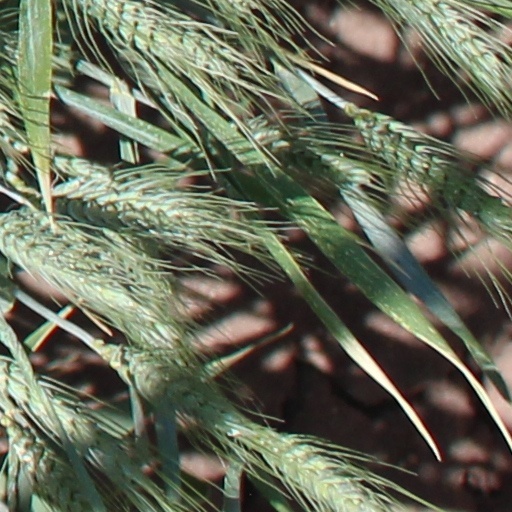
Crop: wheat